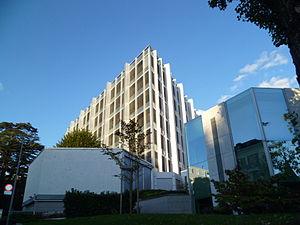
Immeuble administratif André &amp
L'immeuble administratif André & Cie S.A., également appelé Forum après-demain, est un immeuble situé dans la ville vaudoise de Lausanne, en Suisse. Construit en 1960, il est principalement occupé par l'entreprise pharmaceutique Debiopharm.
Cette liste présente les biens culturels d'importance nationale à Lausanne.
Debiopharm group, généralement appelé simplement Debiopharm, est un groupe pharmaceutique suisse fondé en 1979 et dont le siège se situe à Lausanne, dans l'ancien Immeuble administratif André & Cie S.A.